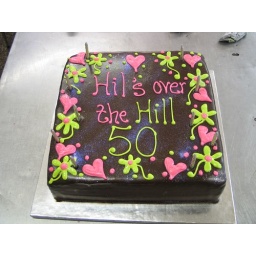
Hils over the hill cake